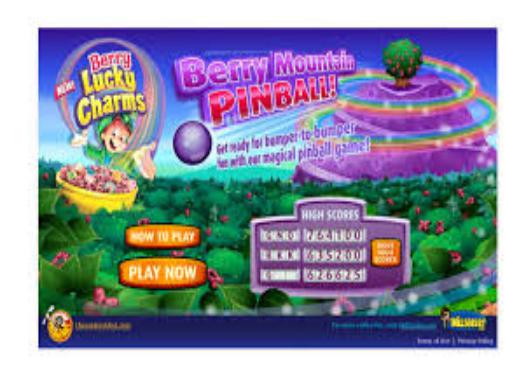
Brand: Berry Lucky Charms
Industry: Food